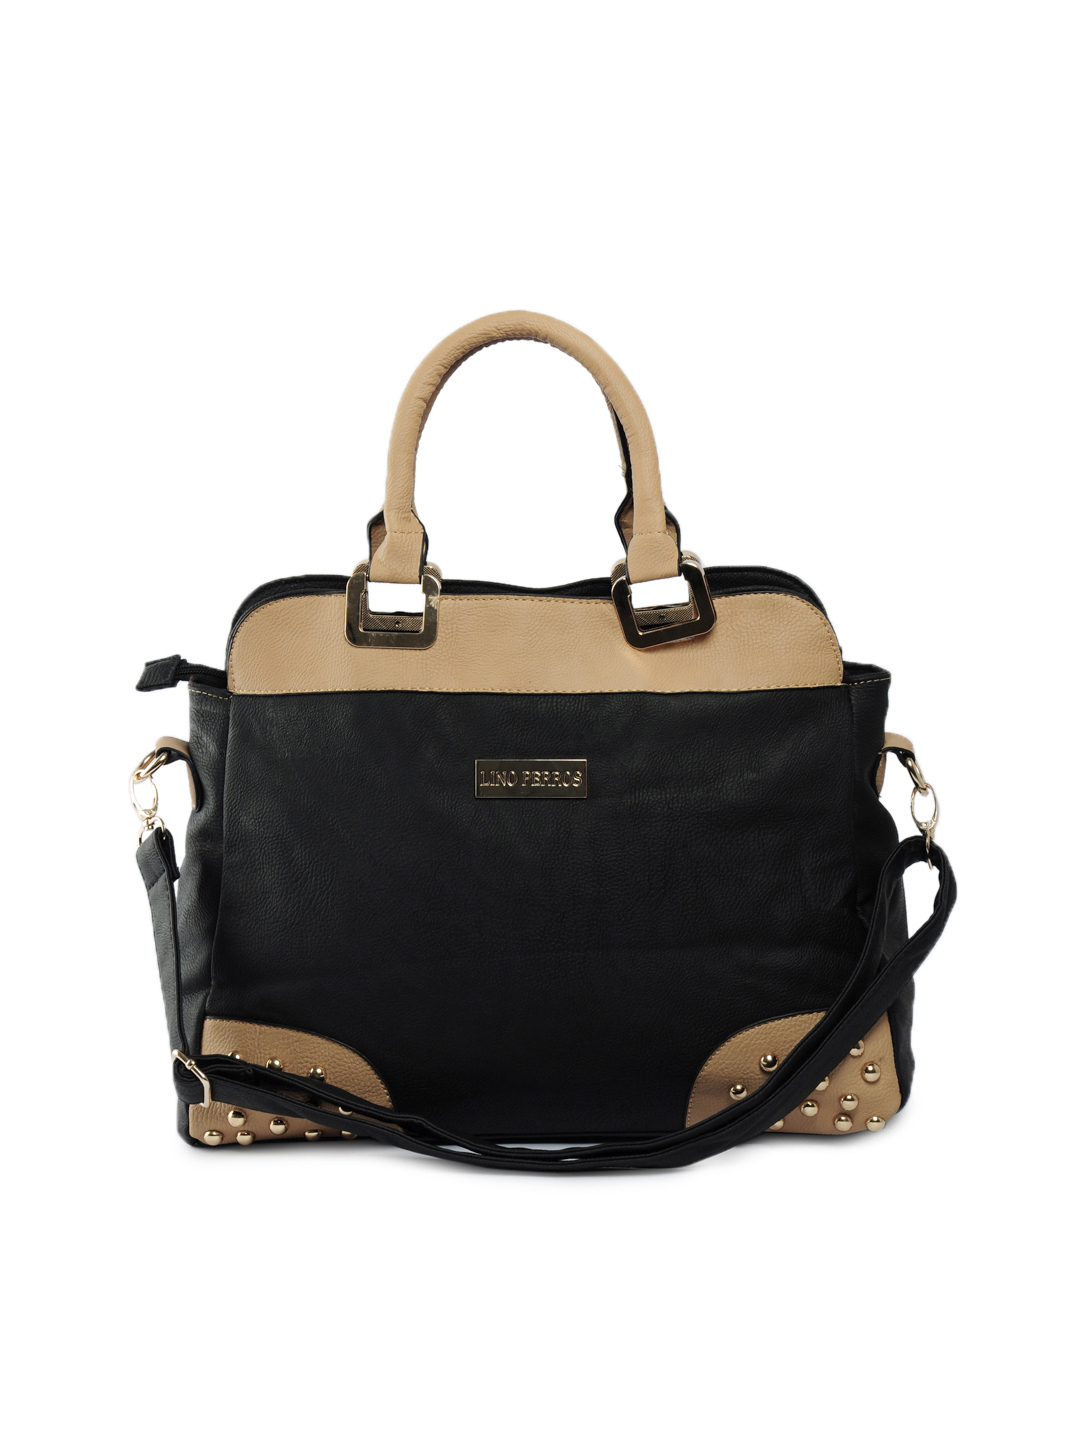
Lino Perros Women Leatherite Black Handbag
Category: Accessories / Bags / Handbags
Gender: Women
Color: Black
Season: Winter 2015
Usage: Casual